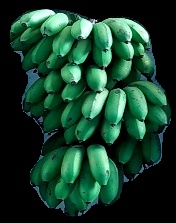
Variety: rasbale
Grade: grade2